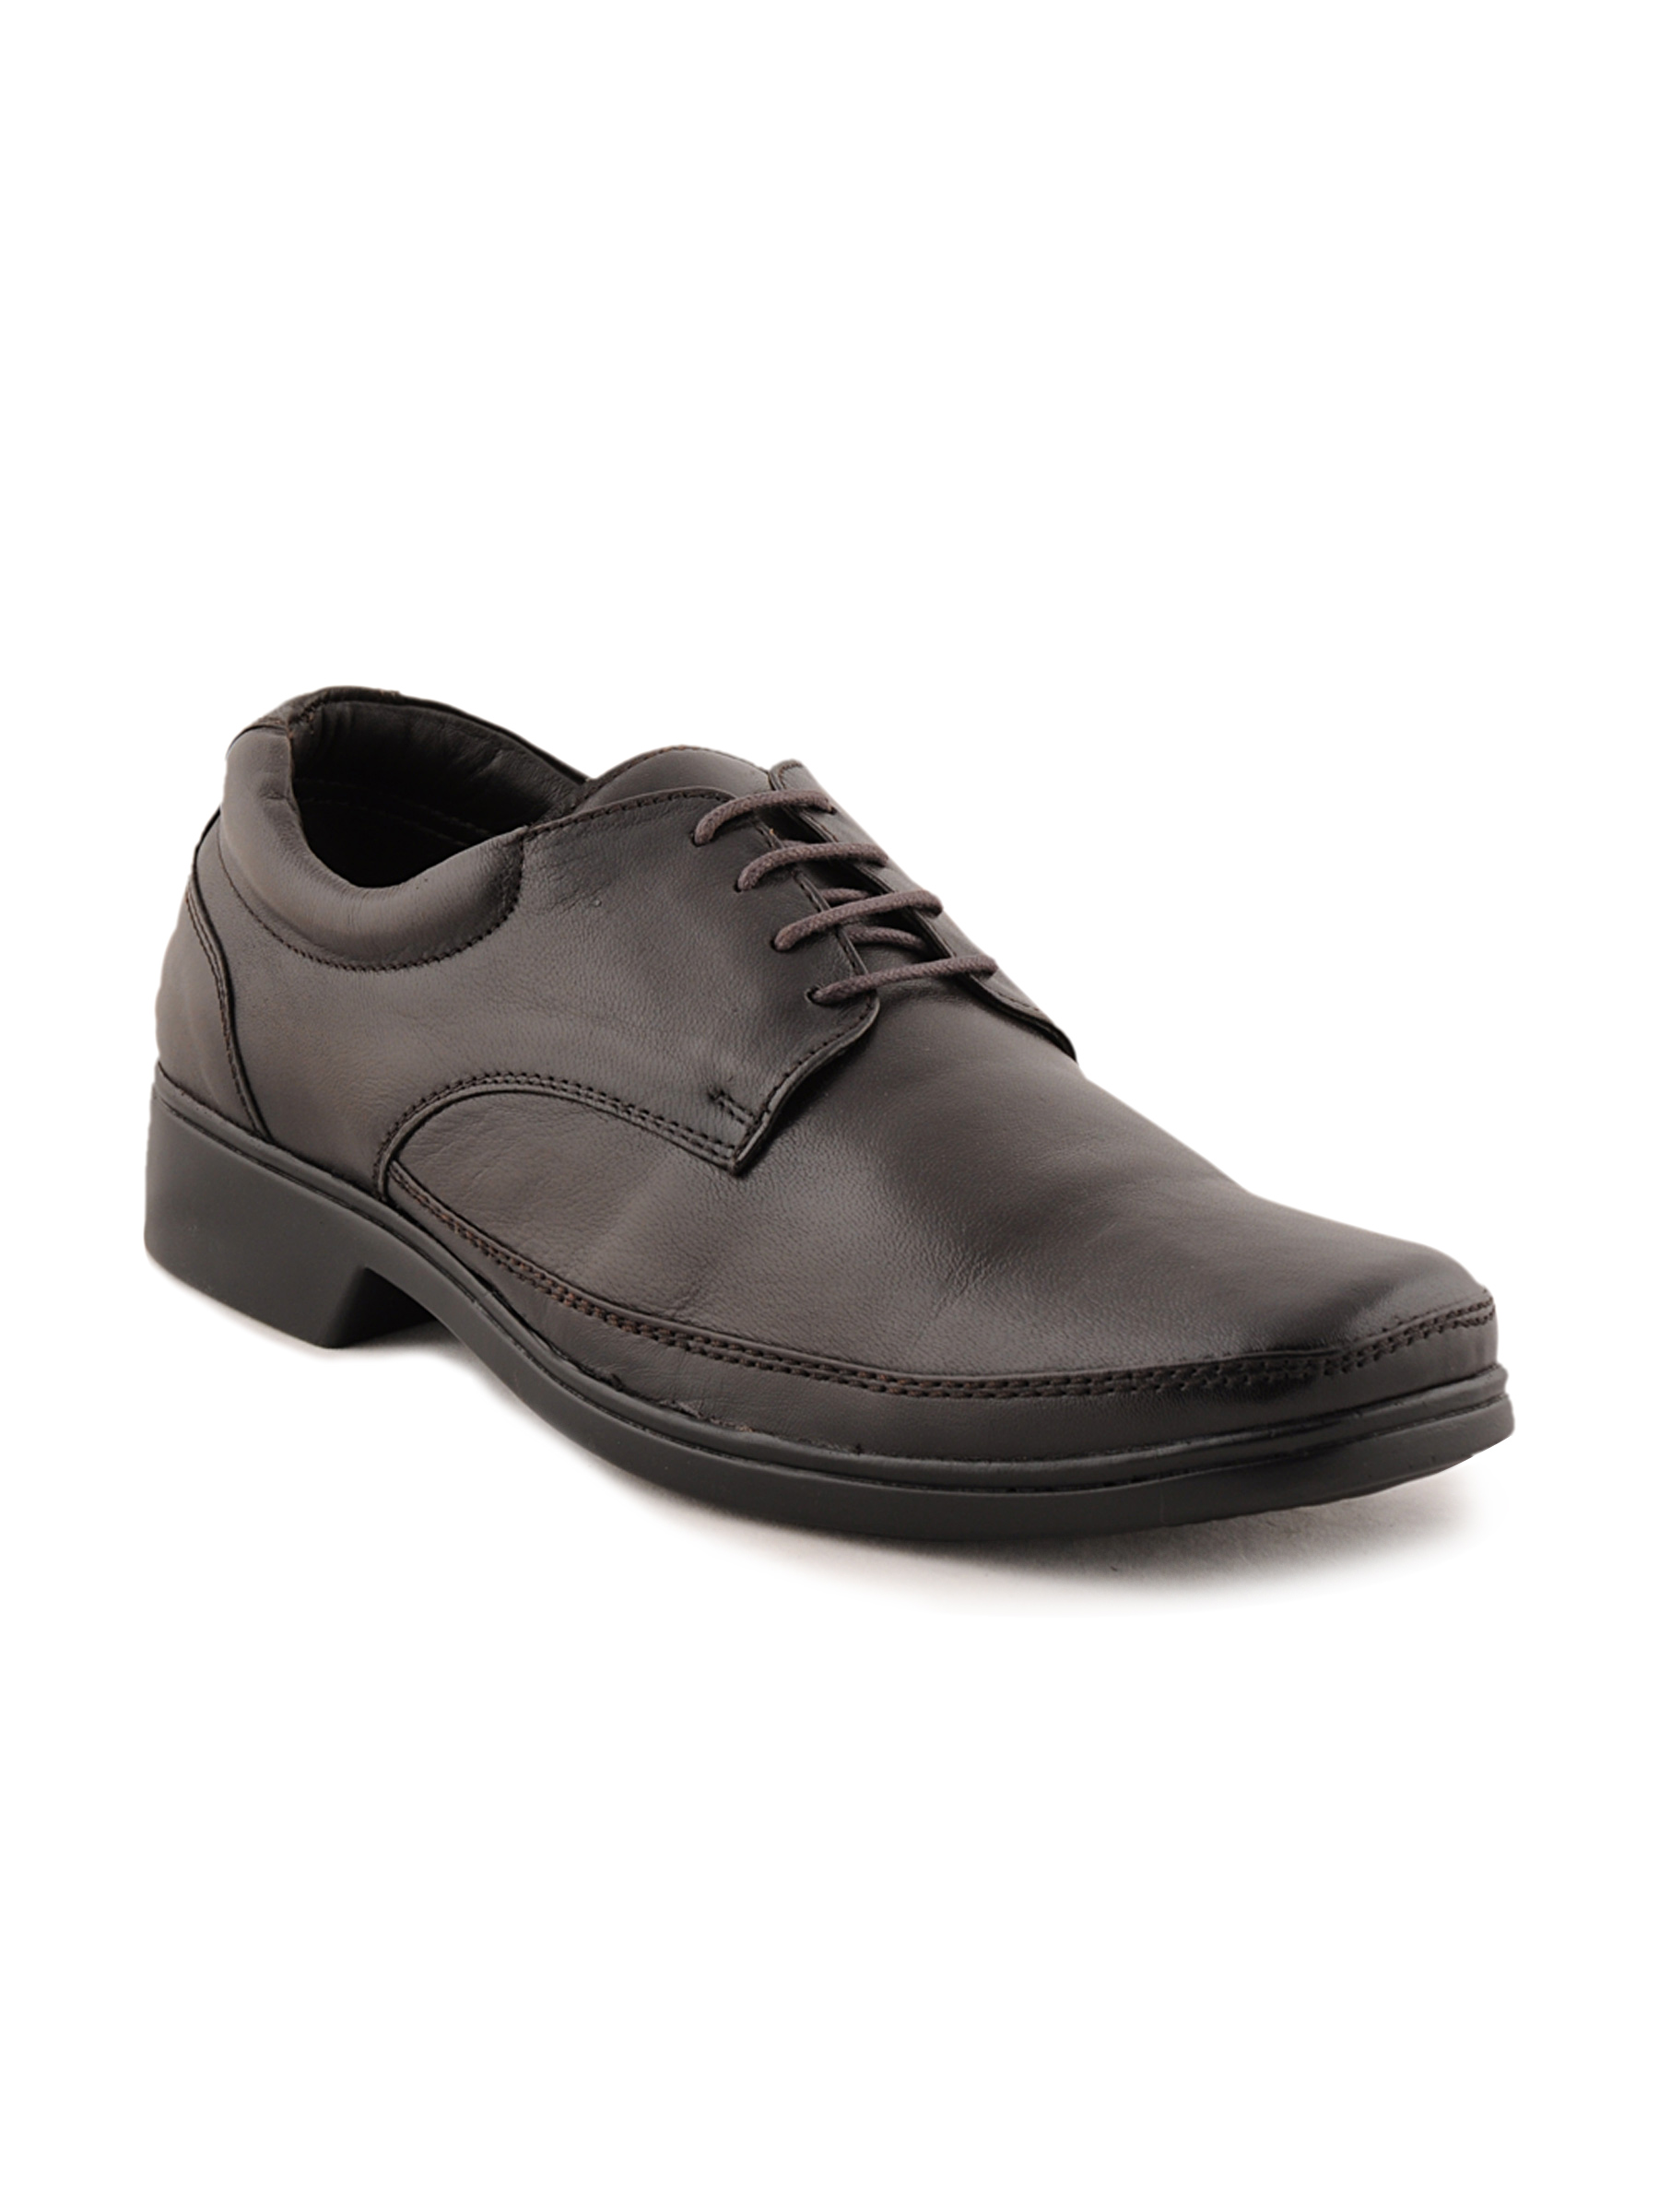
Franco Leone Men Formal Brown Formal Shoes
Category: Footwear / Shoes / Formal Shoes
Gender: Men
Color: Brown
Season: Fall 2011
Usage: Formal